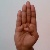
The image shows a hand gesture representing the letter 'B' in Indian Sign Language.